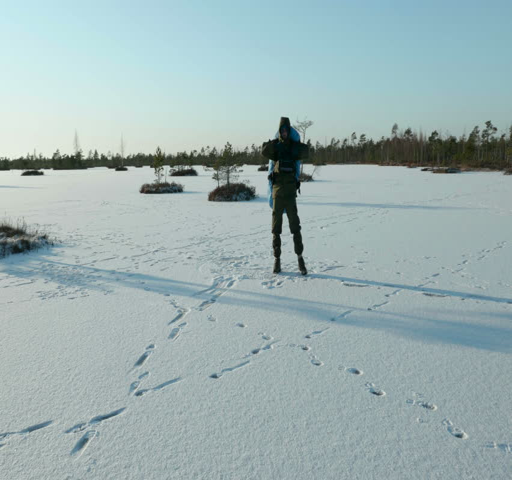
young man dances on the frozen lake